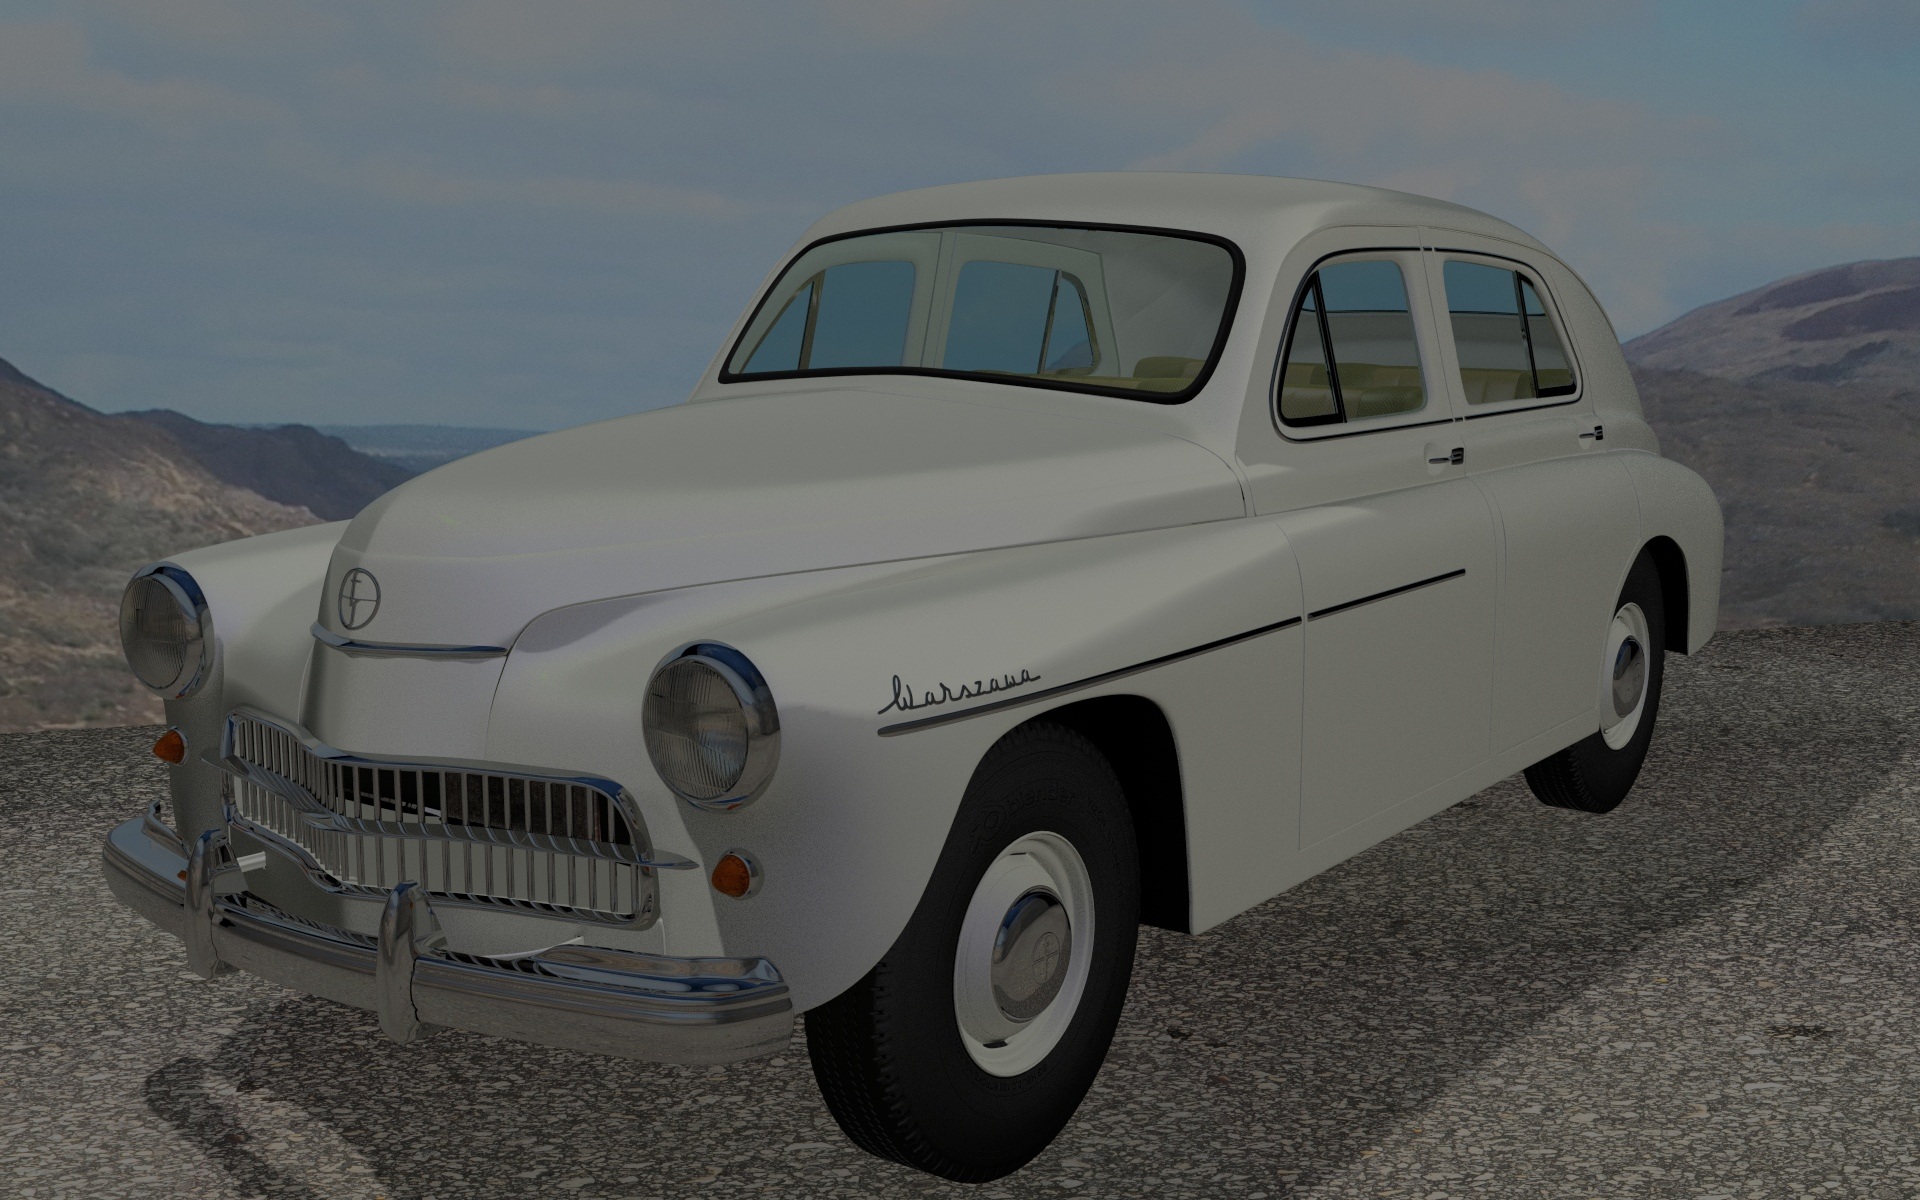
car, vintage, transport, vehicle, classic car, chrome, sedan, classic, antique car, land vehicle, automobile make, compact car, mid size car, volvo pv444 544